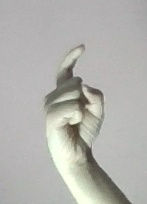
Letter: ra